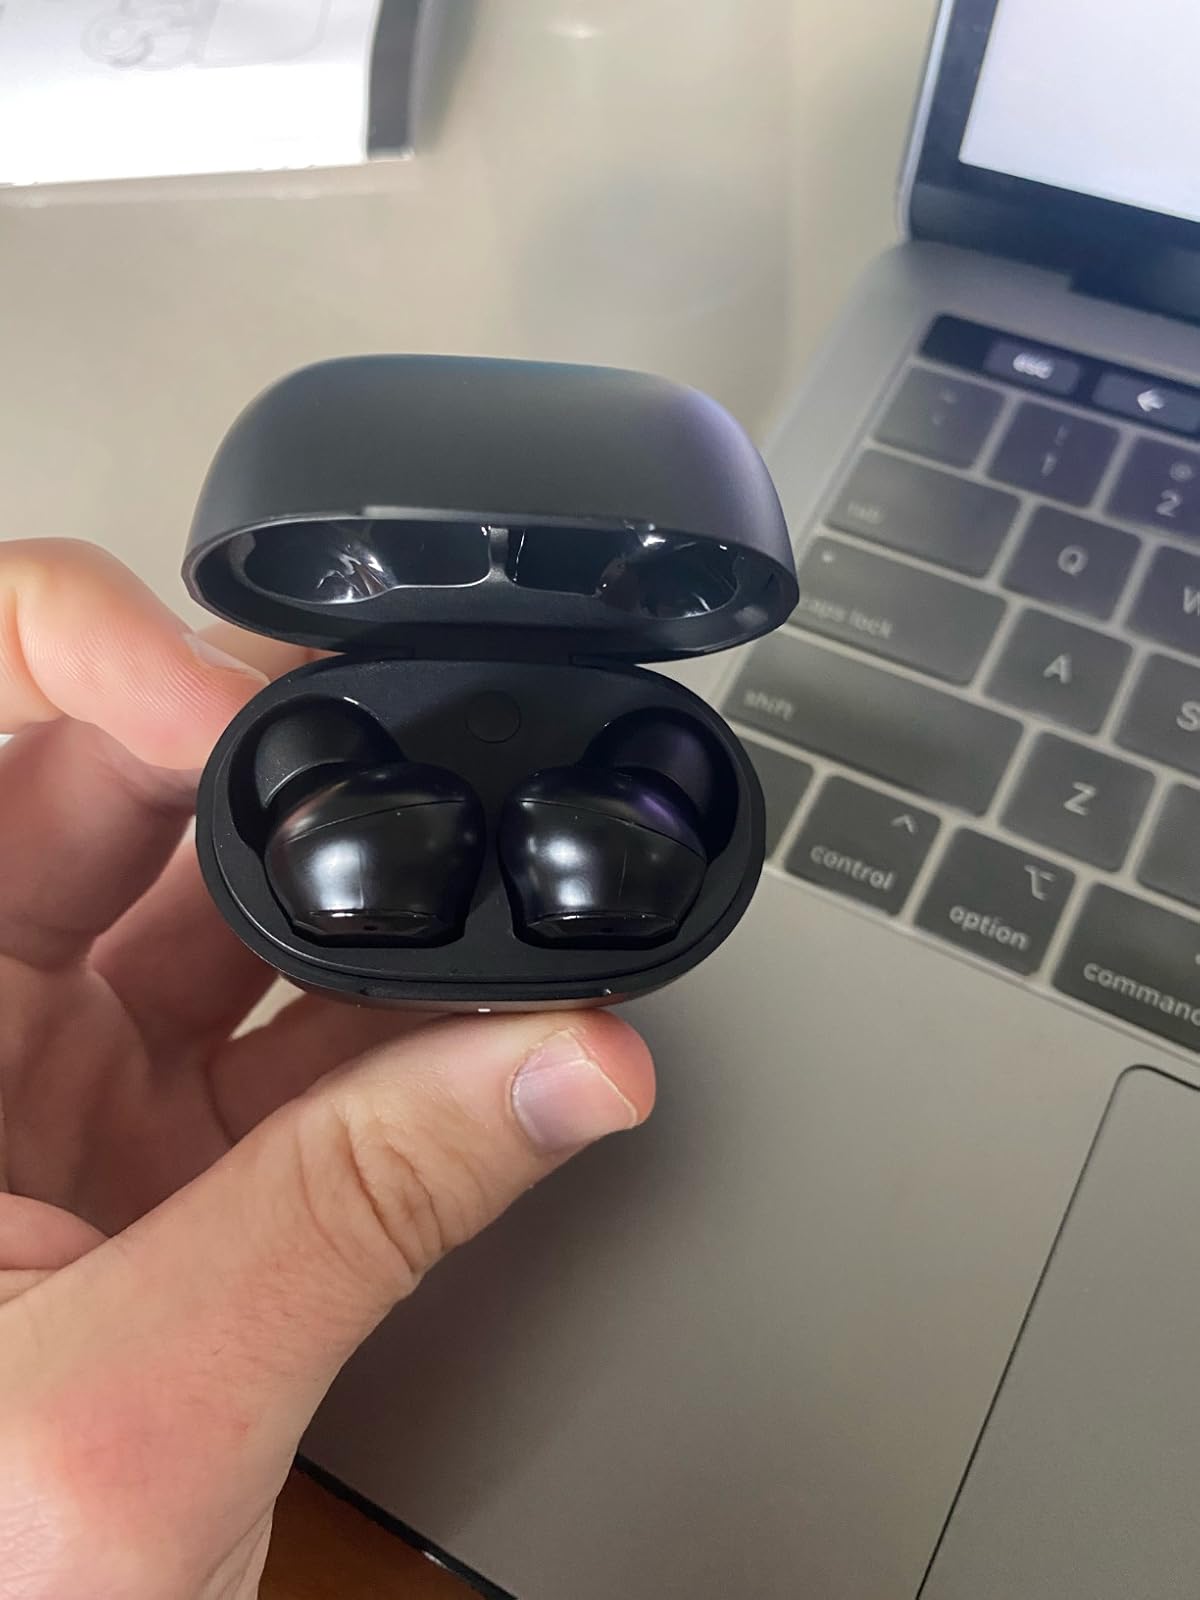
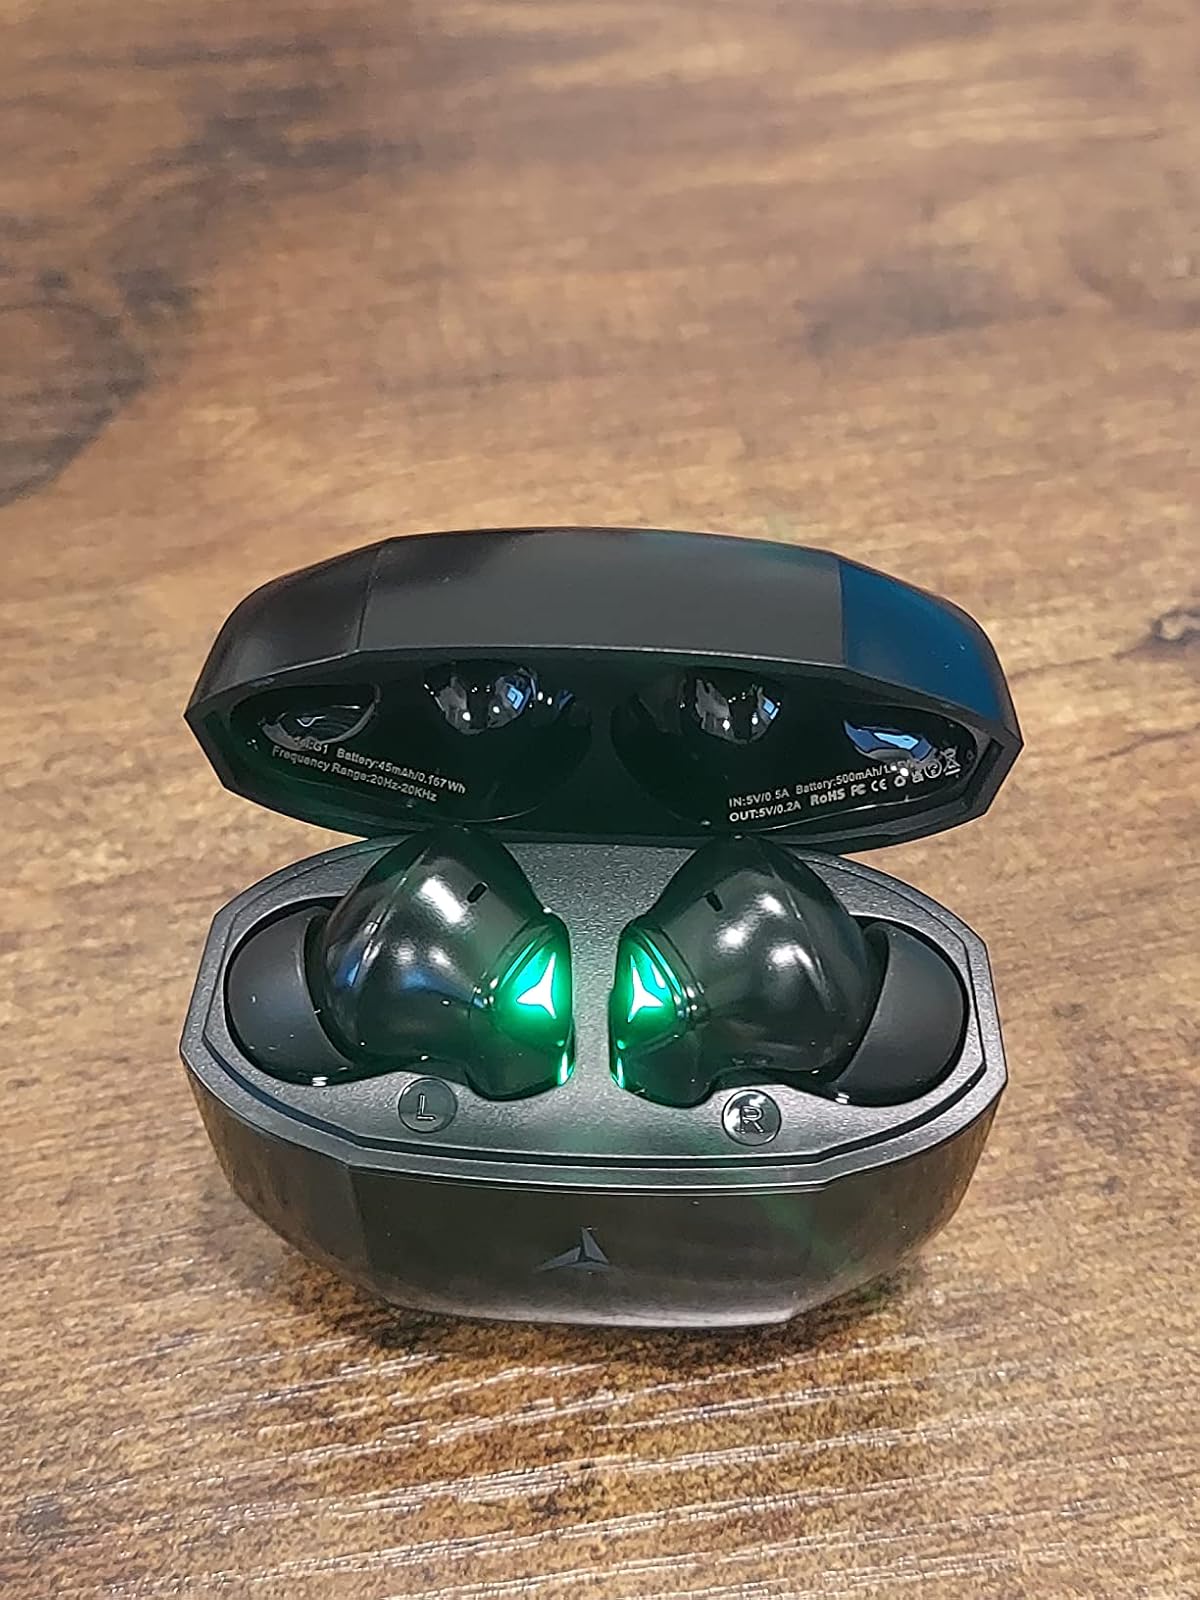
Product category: earbuds
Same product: no